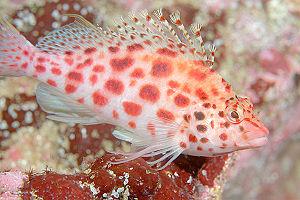
Cirrhitichthys oxycephalus est une espèce de poissons de la famille des Cirrhitidae'. Les Cirrhitidae sont une famille de poissons marins appelés communément poissons-éperviers ou poissons-faucons en raison de leur technique de chasse consistant à rester immobile dans le récif et à fondre sur leur proie en une brusque accélération dès que celle-ci devient accessible.